Yesterday (song)

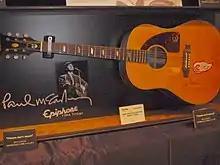
Replica of the Epiphone Texan acoustic guitar played by McCartney on the song

The track was recorded at Abbey Road Studios on 14 June 1965, immediately following the taping of "I'm Down" and four days before McCartney's 23rd birthday. There are conflicting accounts of how the song was recorded. Some sources state that McCartney and the other Beatles tried a variety of instruments, including drums and an organ, and that George Martin later persuaded them to allow McCartney to play his Epiphone Texan steel-string acoustic guitar, later overdubbing a string quartet for backup. Regardless, none of the other band members were included in the final recording.